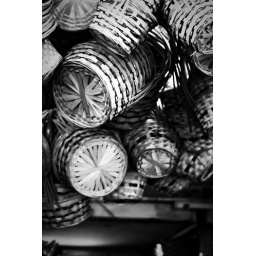
flower market in mong kok/prince edward